Transition metal dichalcogenide monolayers

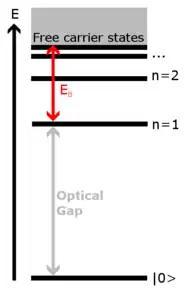
Energy-level diagram of an exciton as if it were a hydrogen atom

As mentioned before, we can think about an exciton as if it were a hydrogen atom, with an electron bound to a hole. The main difference is that this system is not stable and tends to relax to the vacuum state, which is here represented by an electron in the valence band. The energy difference between the exciton 'ground state' (n=1) and the 'vacuum state' is called optical gap and is the energy of the photon emitted when an exciton recombines. This is the energy of the photons emitted by TMD monolayers and observed as huge emission peaks in photoluminescence (PL) experiments, such as the one labelled X in the figure. In this picture the binding energy E is defined as the difference between the free particle band gap and the optical band gap and represent, as usual, the energy needed to take the hole and the electron apart. The existence of this energy difference is called band gap renormalization. The analogy with hydrogen atom doesn't stop here as excitonic excited states were observed at higher energies and with different techniques.